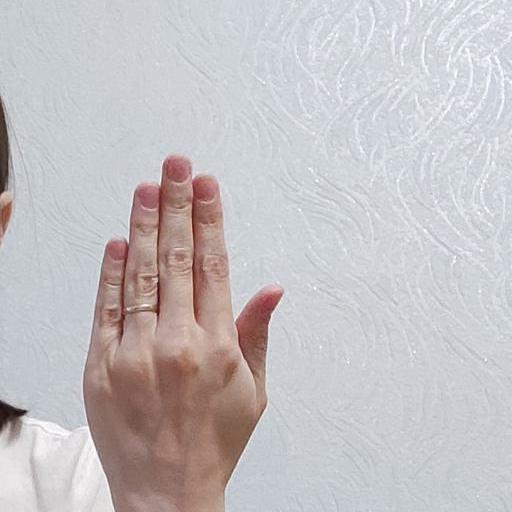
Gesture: stop_inverted